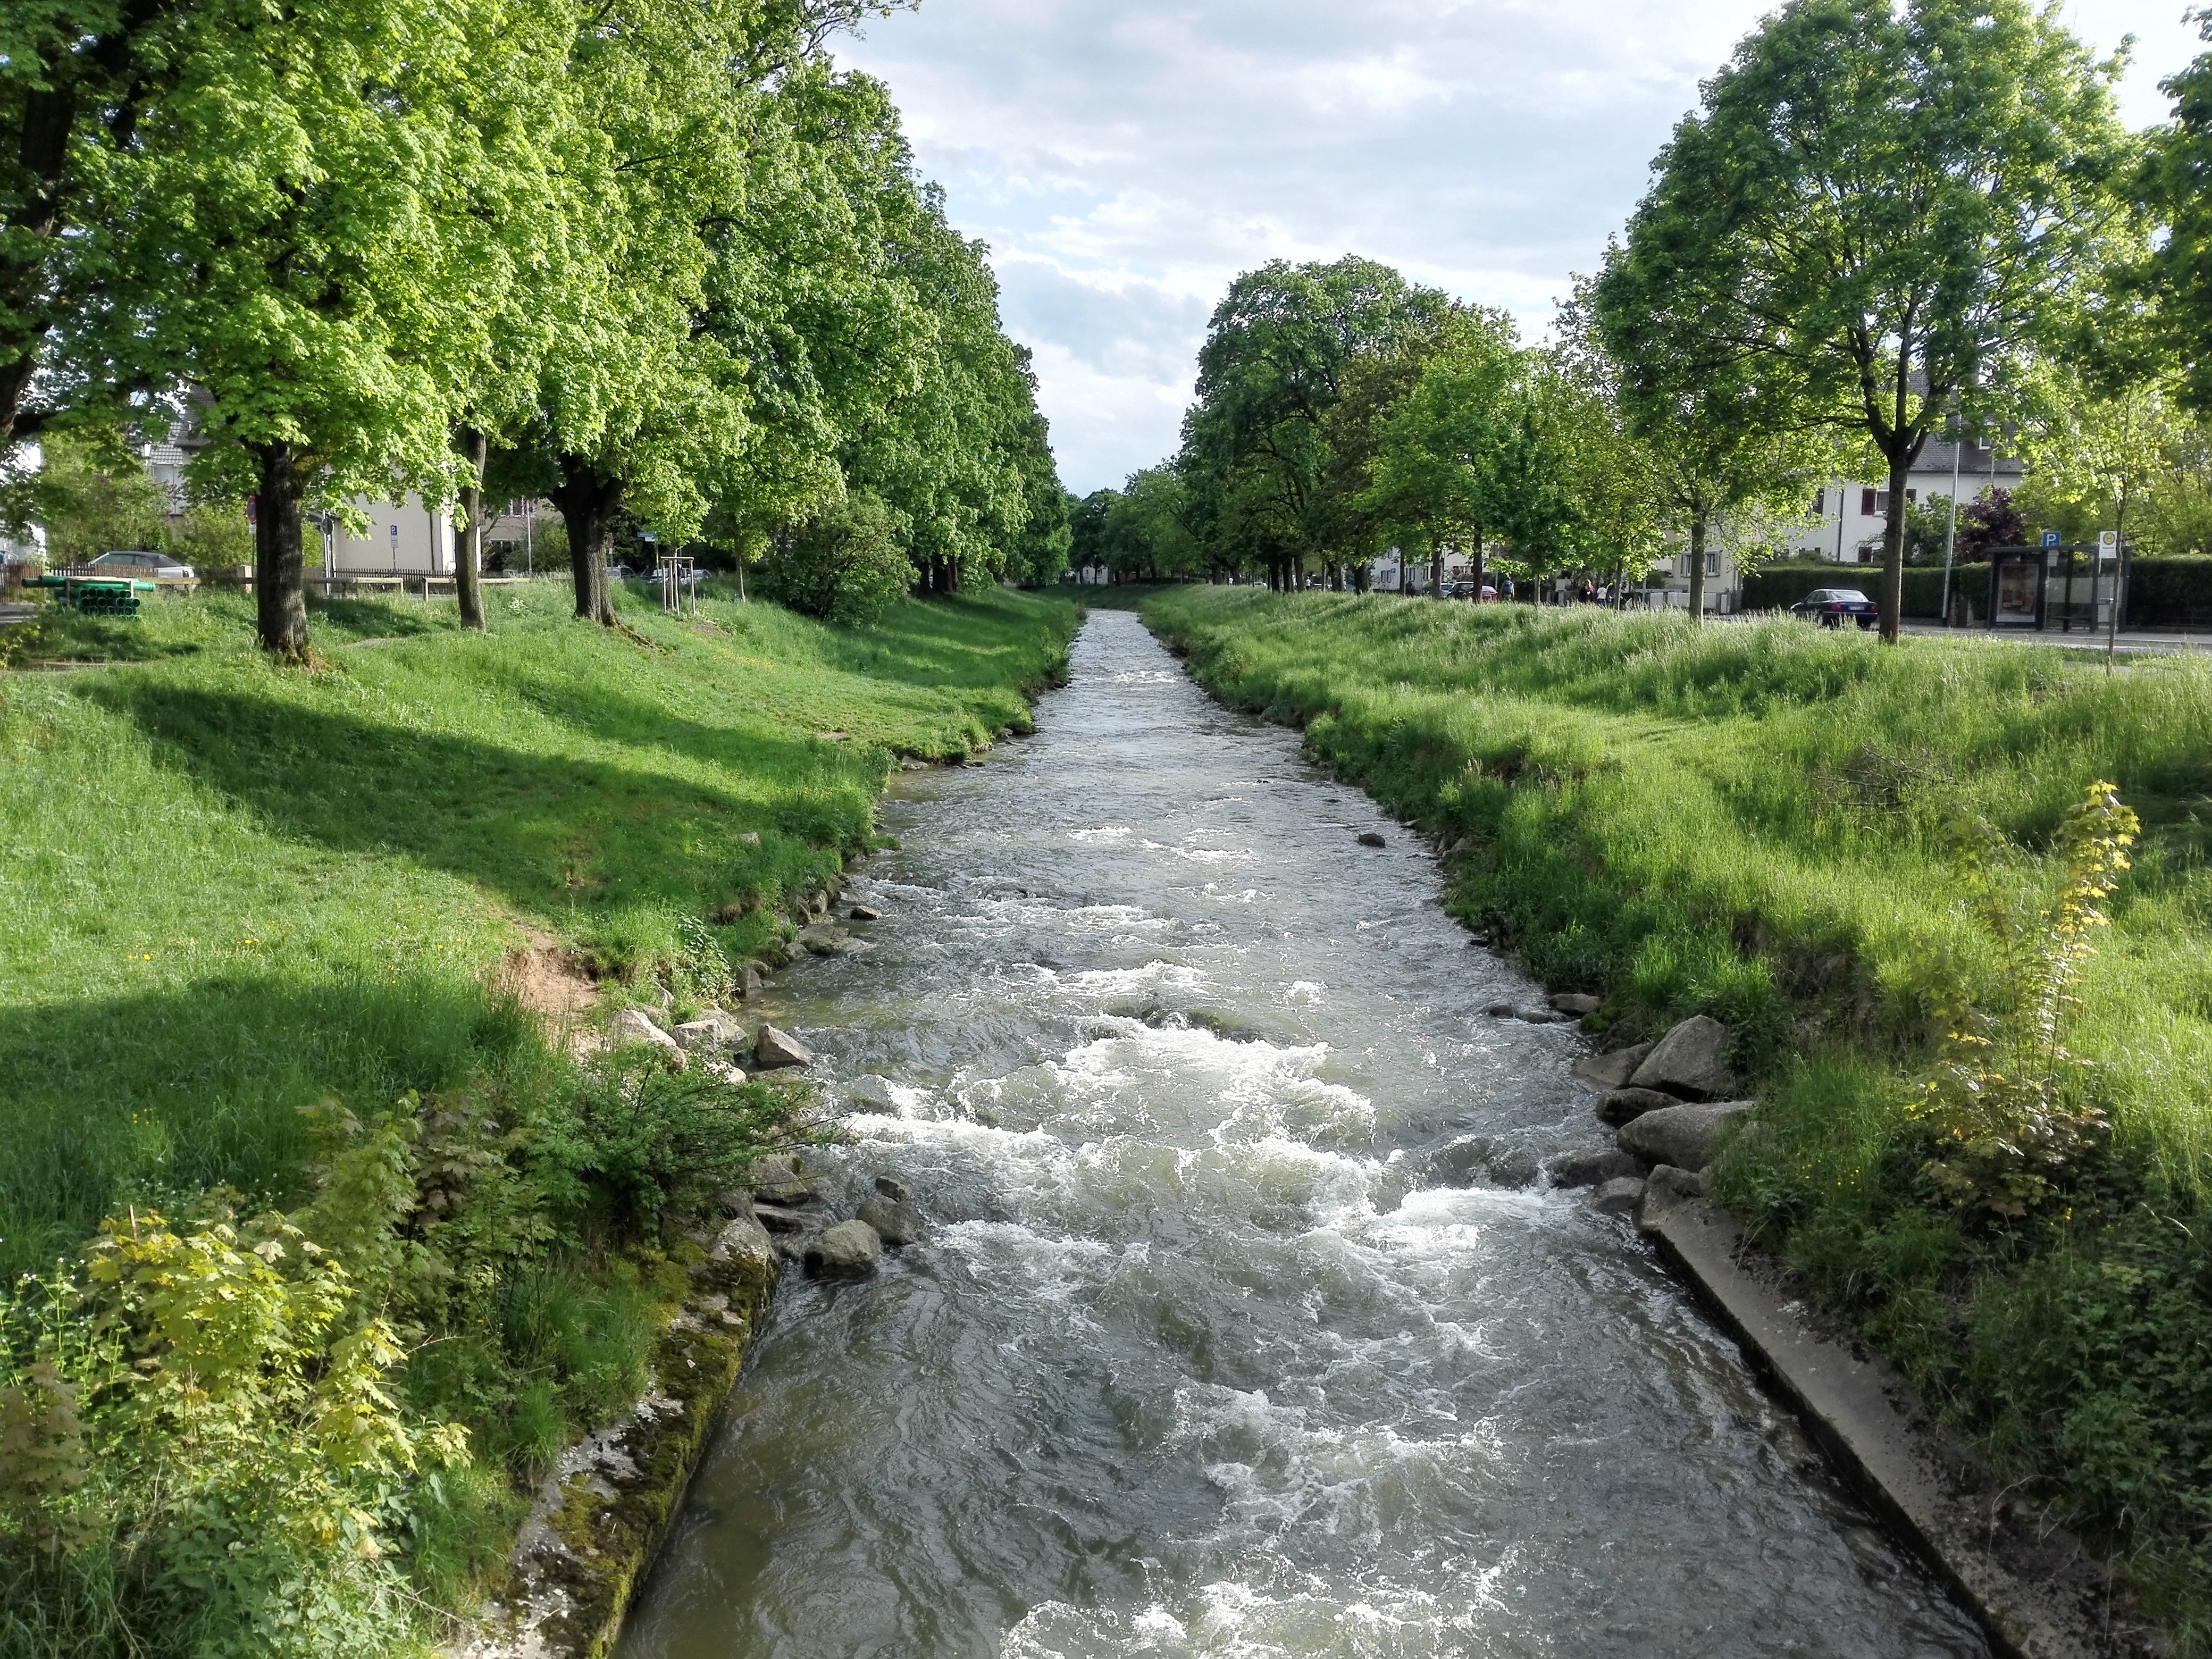
landscape, tree, water, nature, grass, light, trail, river, canal, summer, stream, green, flow, flowing, garden, movement, waterway, green plant, leaves, bright, woodland, bach, mood, waters, natural water, frisch, watercourse, ditch, fluent, running water, natural stream, wiesenbach